Church of St Swithin, Ganarew

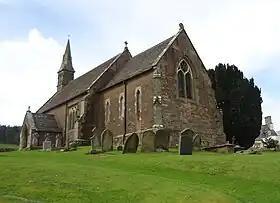
Church of St Swithin, Ganarew

The Church of St Swithin is a parish church in Ganarew, south Herefordshire, England. The parish church is dedicated to St Swithin, although the 1868 National Gazetteer notes a dedication to St Luke. The parish is within the Church of England Diocese of Hereford, and the church is a Grade II listed building.